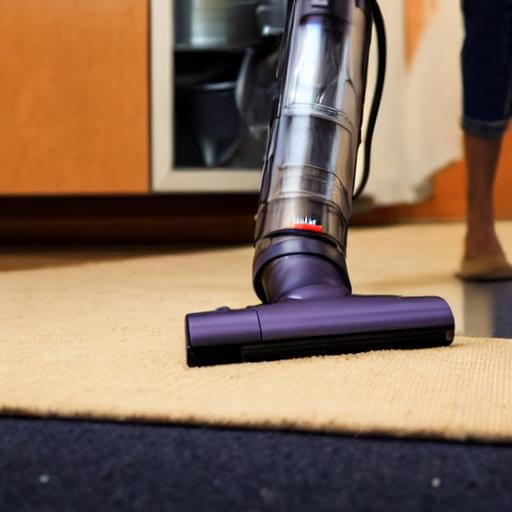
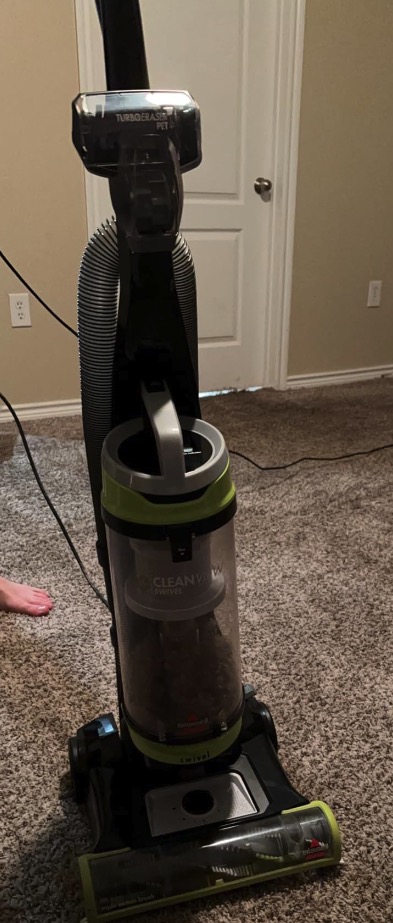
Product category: items_vacuum
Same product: no